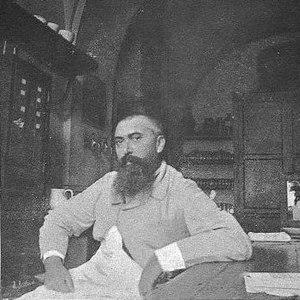
Charles Féré
Charles Féré, né à Auffay dans la Seine-Maritime le 13 juin 1852 et mort à Paris le 22 avril 1907, est un médecin français.